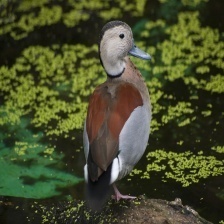
Species: TEAL DUCK
Scientific name: ANAS CRECCA
ImageNet parent category: drake